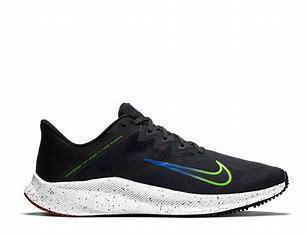
Brand: Nike
Model: Quest 3